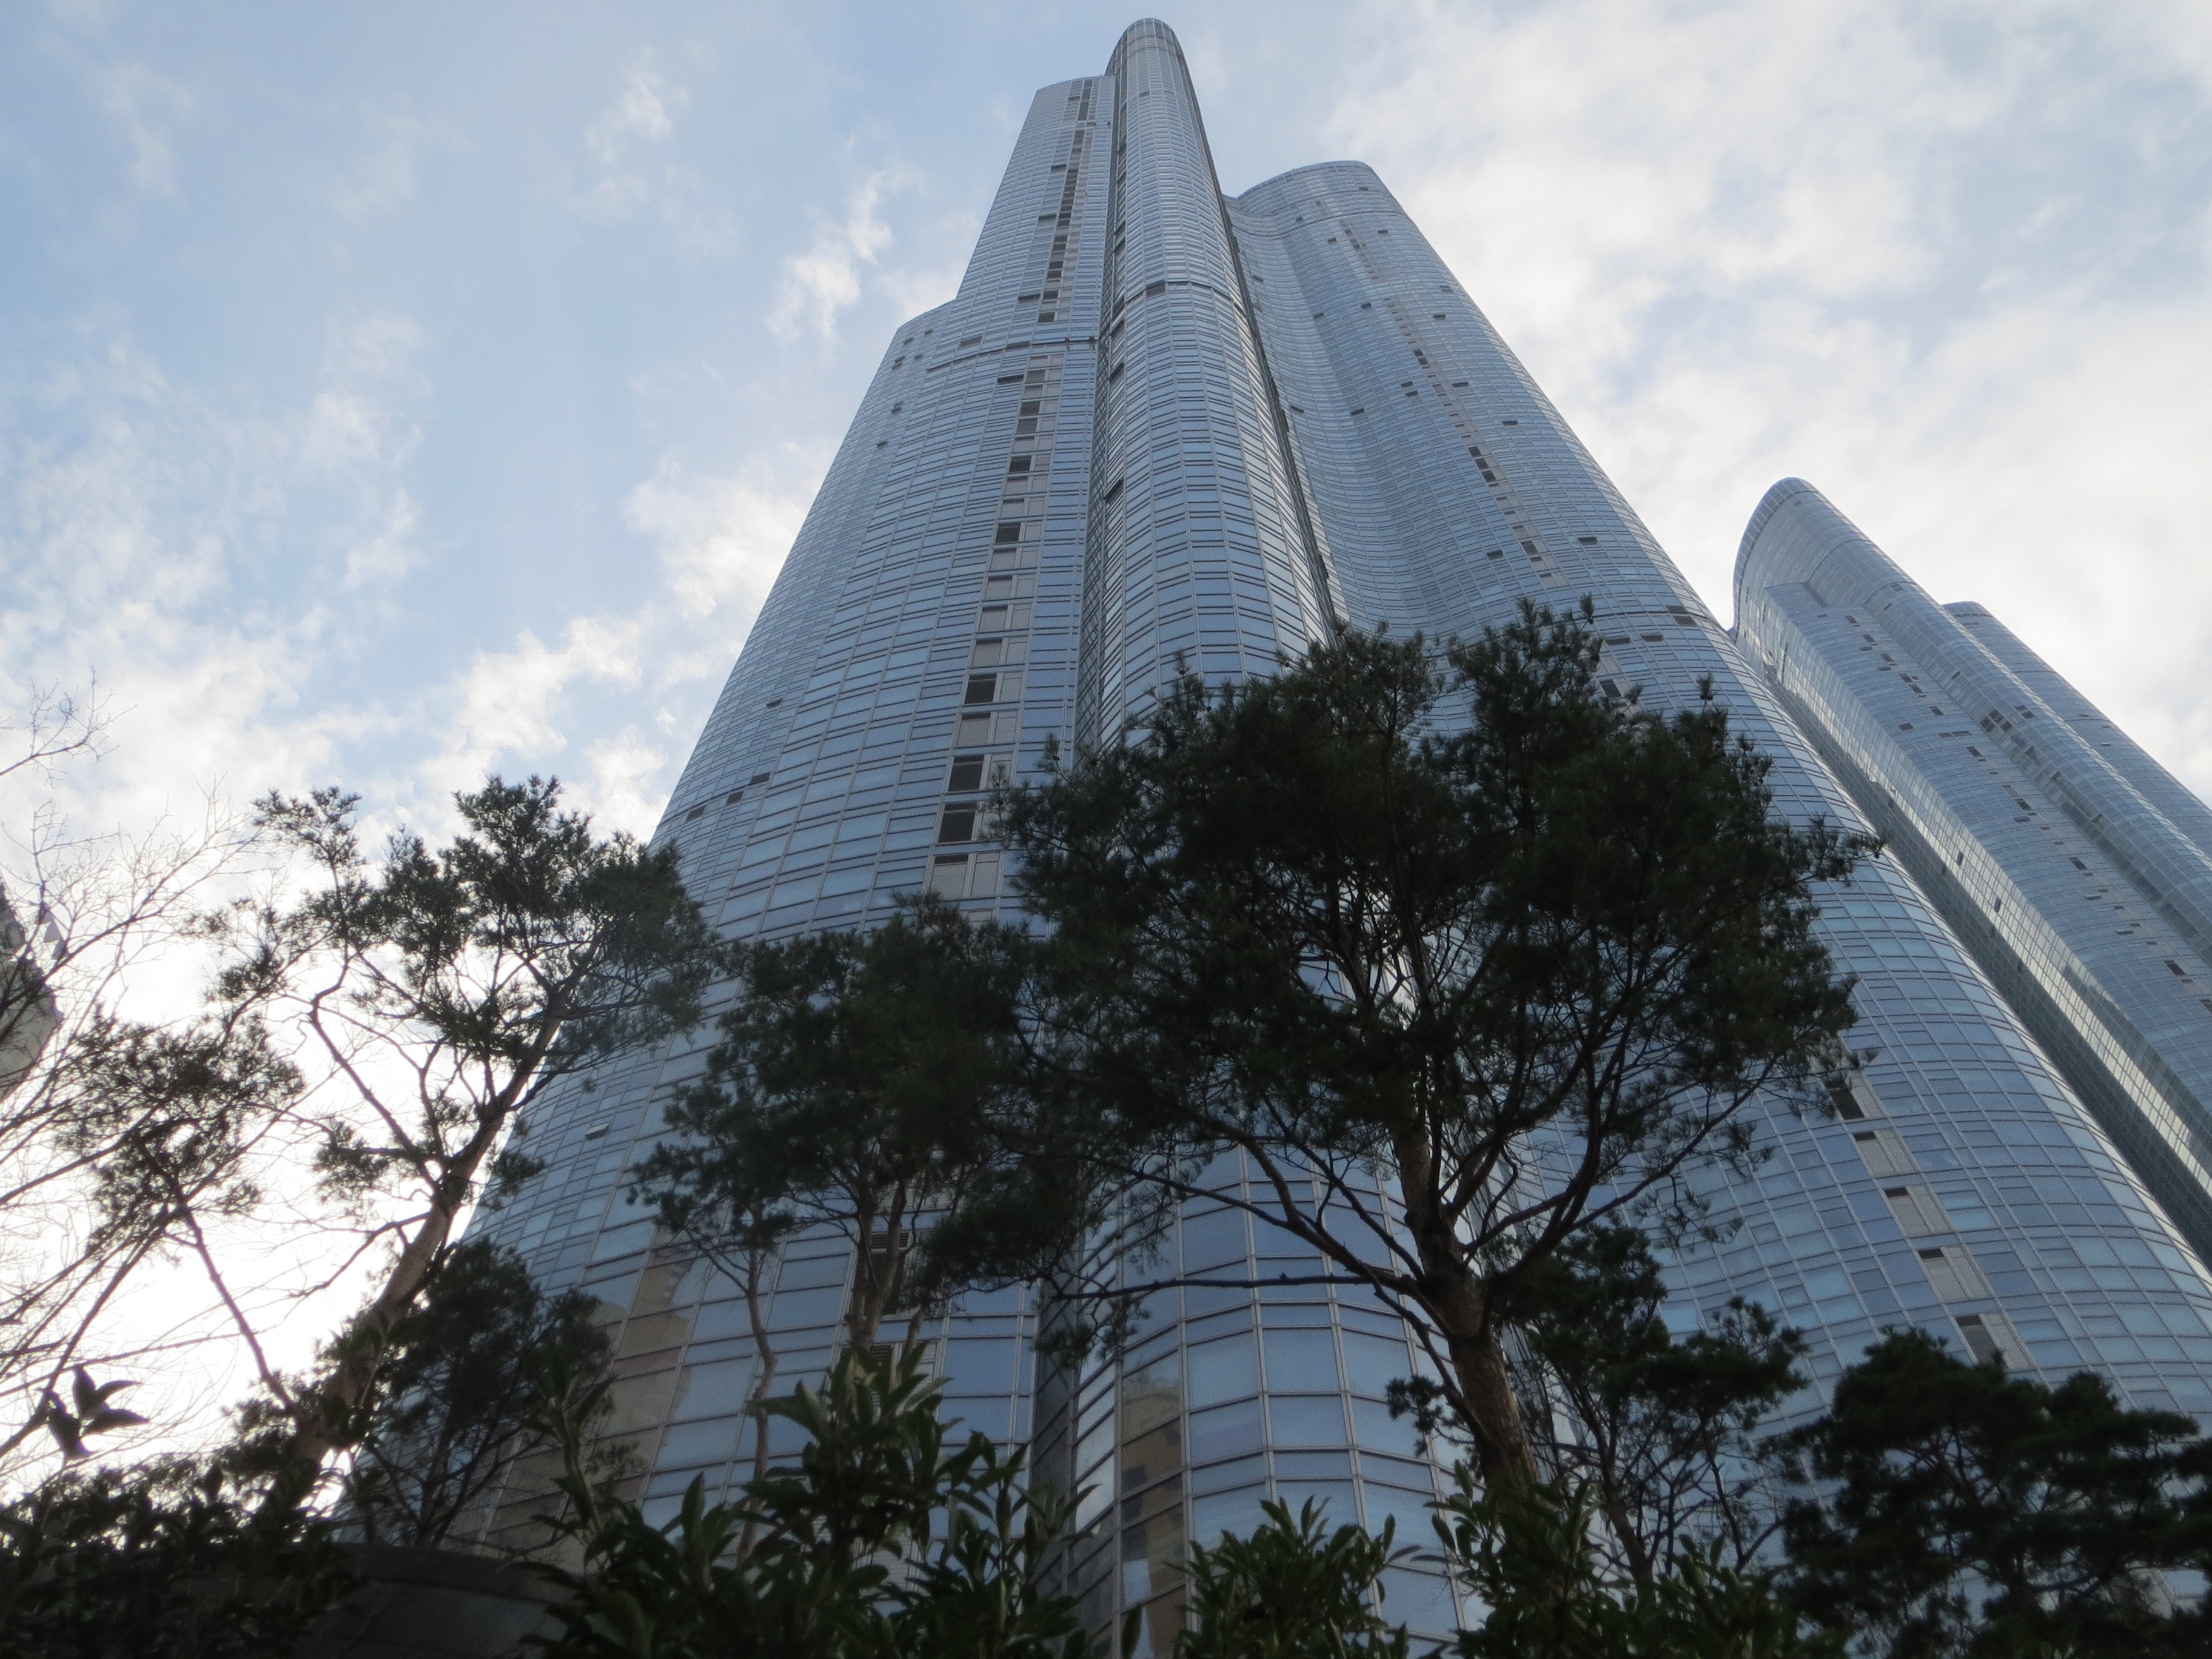
sea, tree, architecture, building, skyscraper, monument, pine, tower, landmark, tower block, high rise, spire, busan, high rise building, haeundae beach